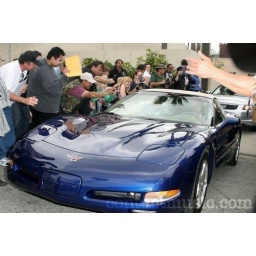
He's driving and that pointy black shoe and grey coat in the corner is me. :)